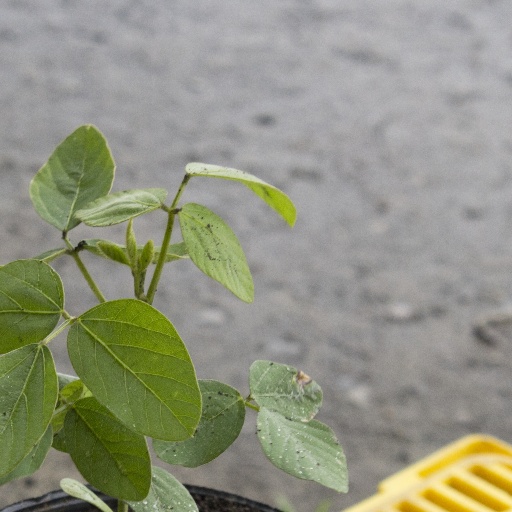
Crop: soybean